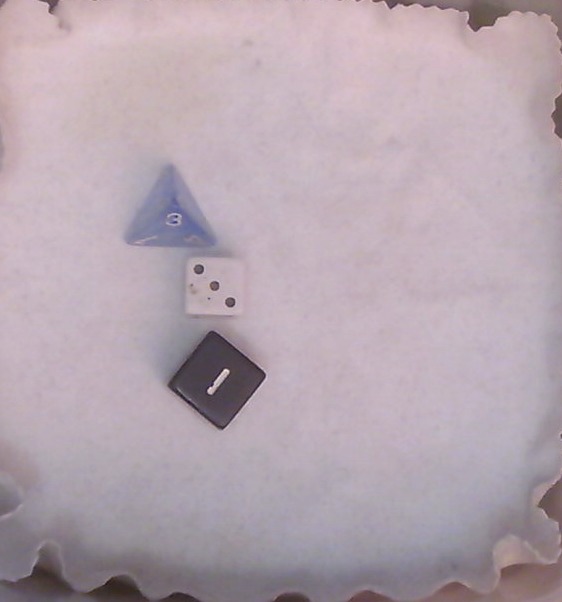
Dice in frame:
type: d4
value: 1
type: d6
value: 3
type: d6
value: 1
Label source: human
Face values trusted: no